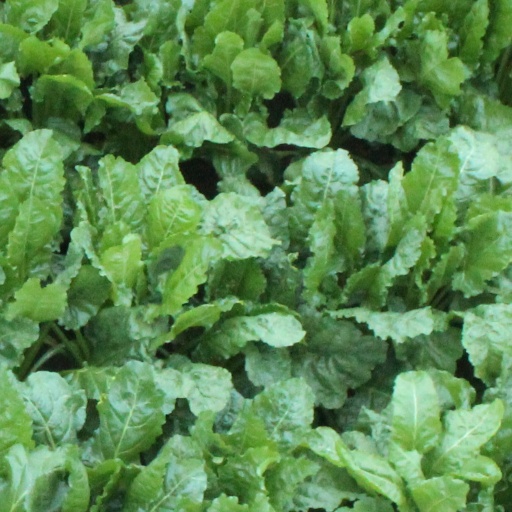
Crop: sugar beet